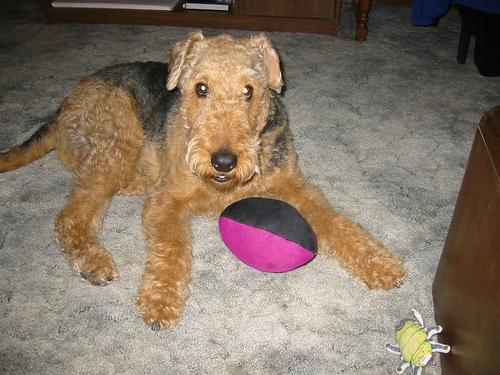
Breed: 200-n000008-Airedale